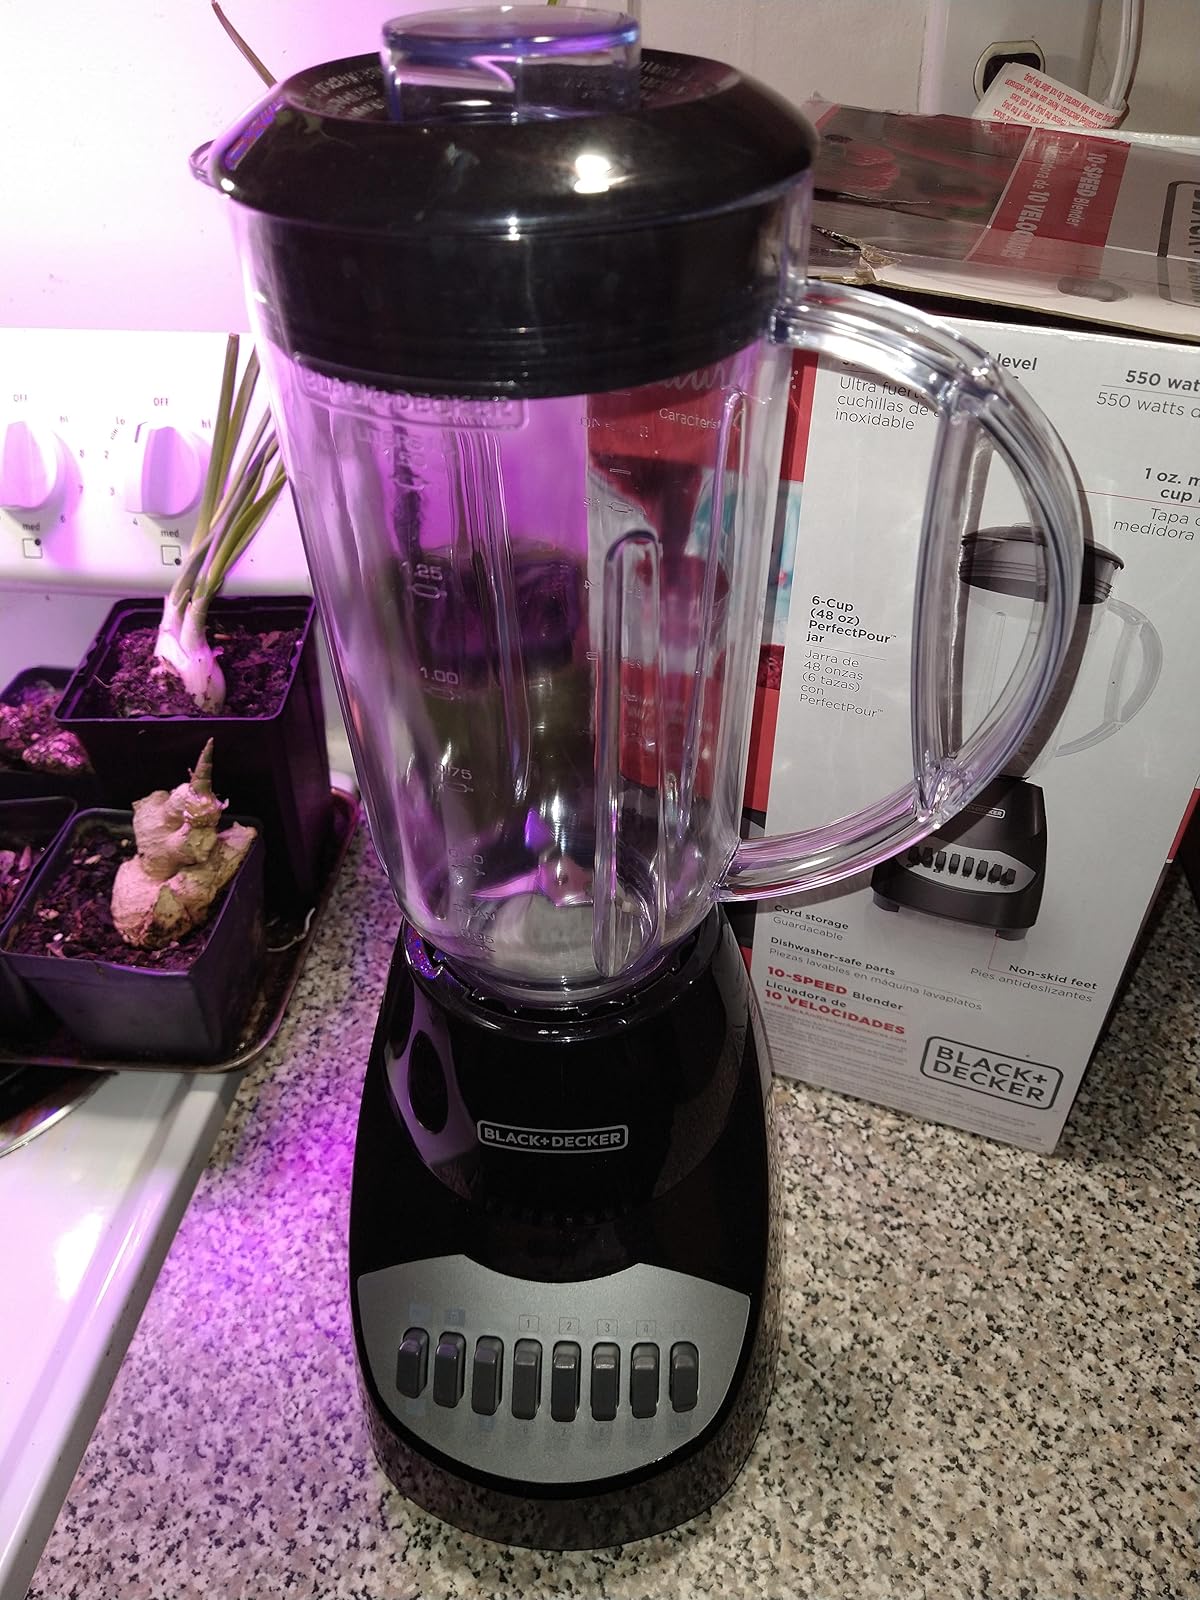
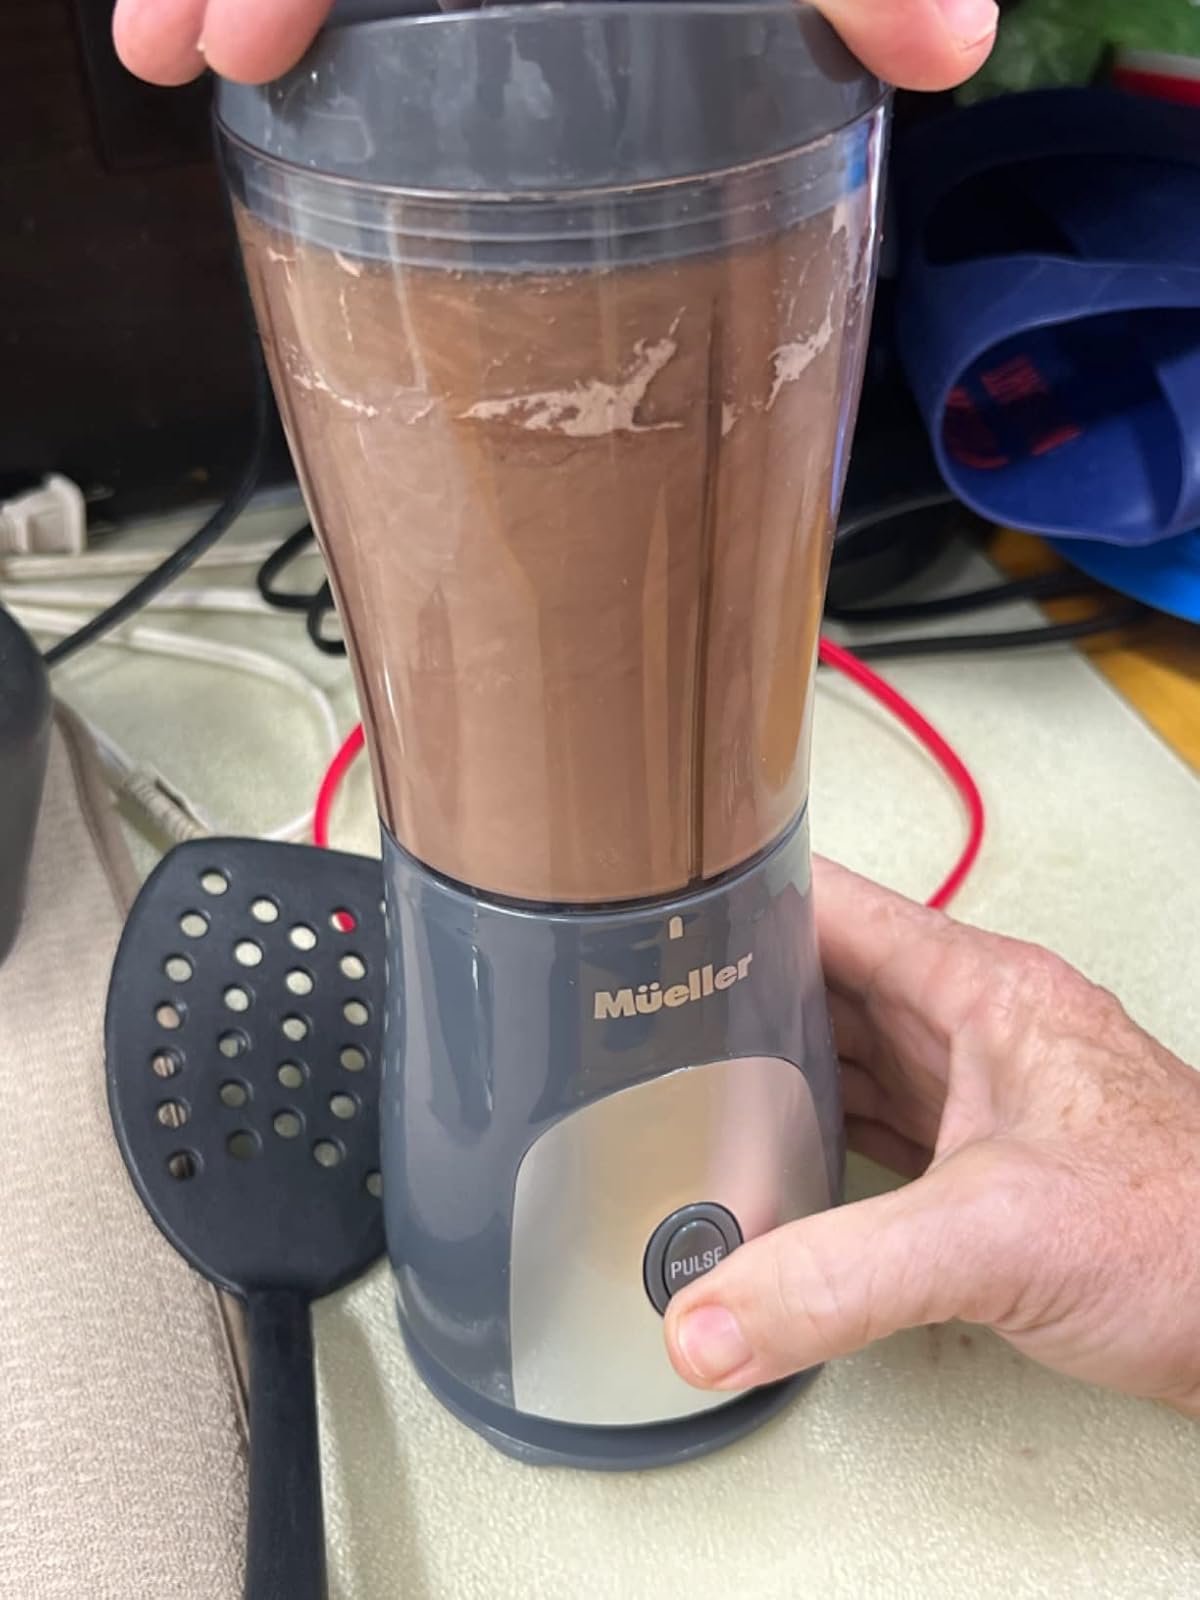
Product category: items_blender
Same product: no